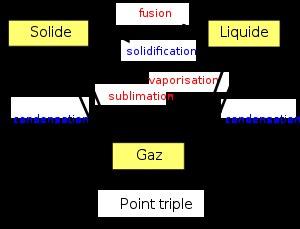
En chimie physique, et plus particulièrement en thermodynamique, la formule de Clapeyron, également appelée relation de Clapeyron ou équation de Clapeyron, est une relation exprimant l'évolution de la pression de changement d'état d'un corps pur en fonction de la température, voir la figure 1. Elle porte le nom d'Émile Clapeyron qui l'établit en 1834.